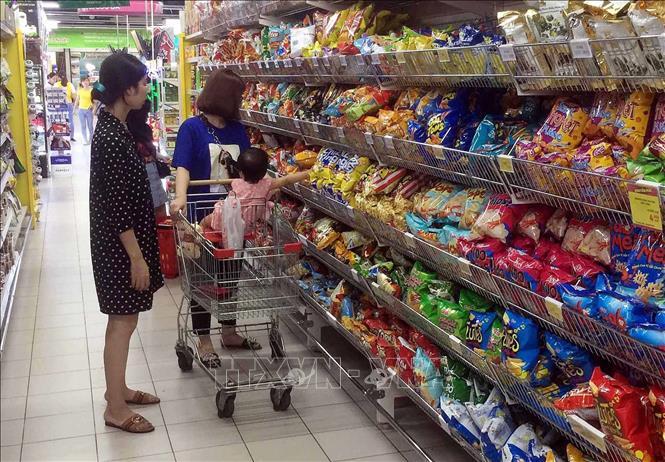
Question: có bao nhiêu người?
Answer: có ba người